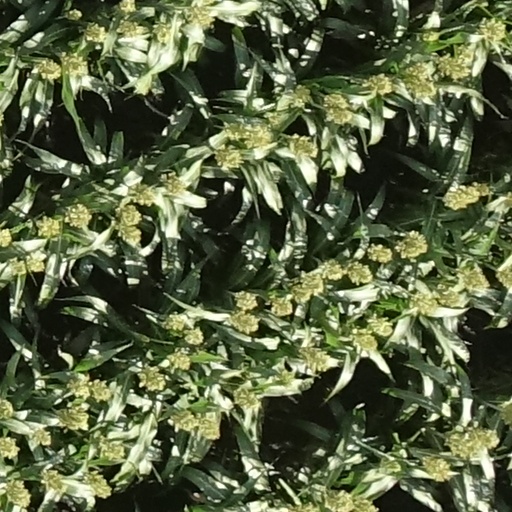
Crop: sorghum